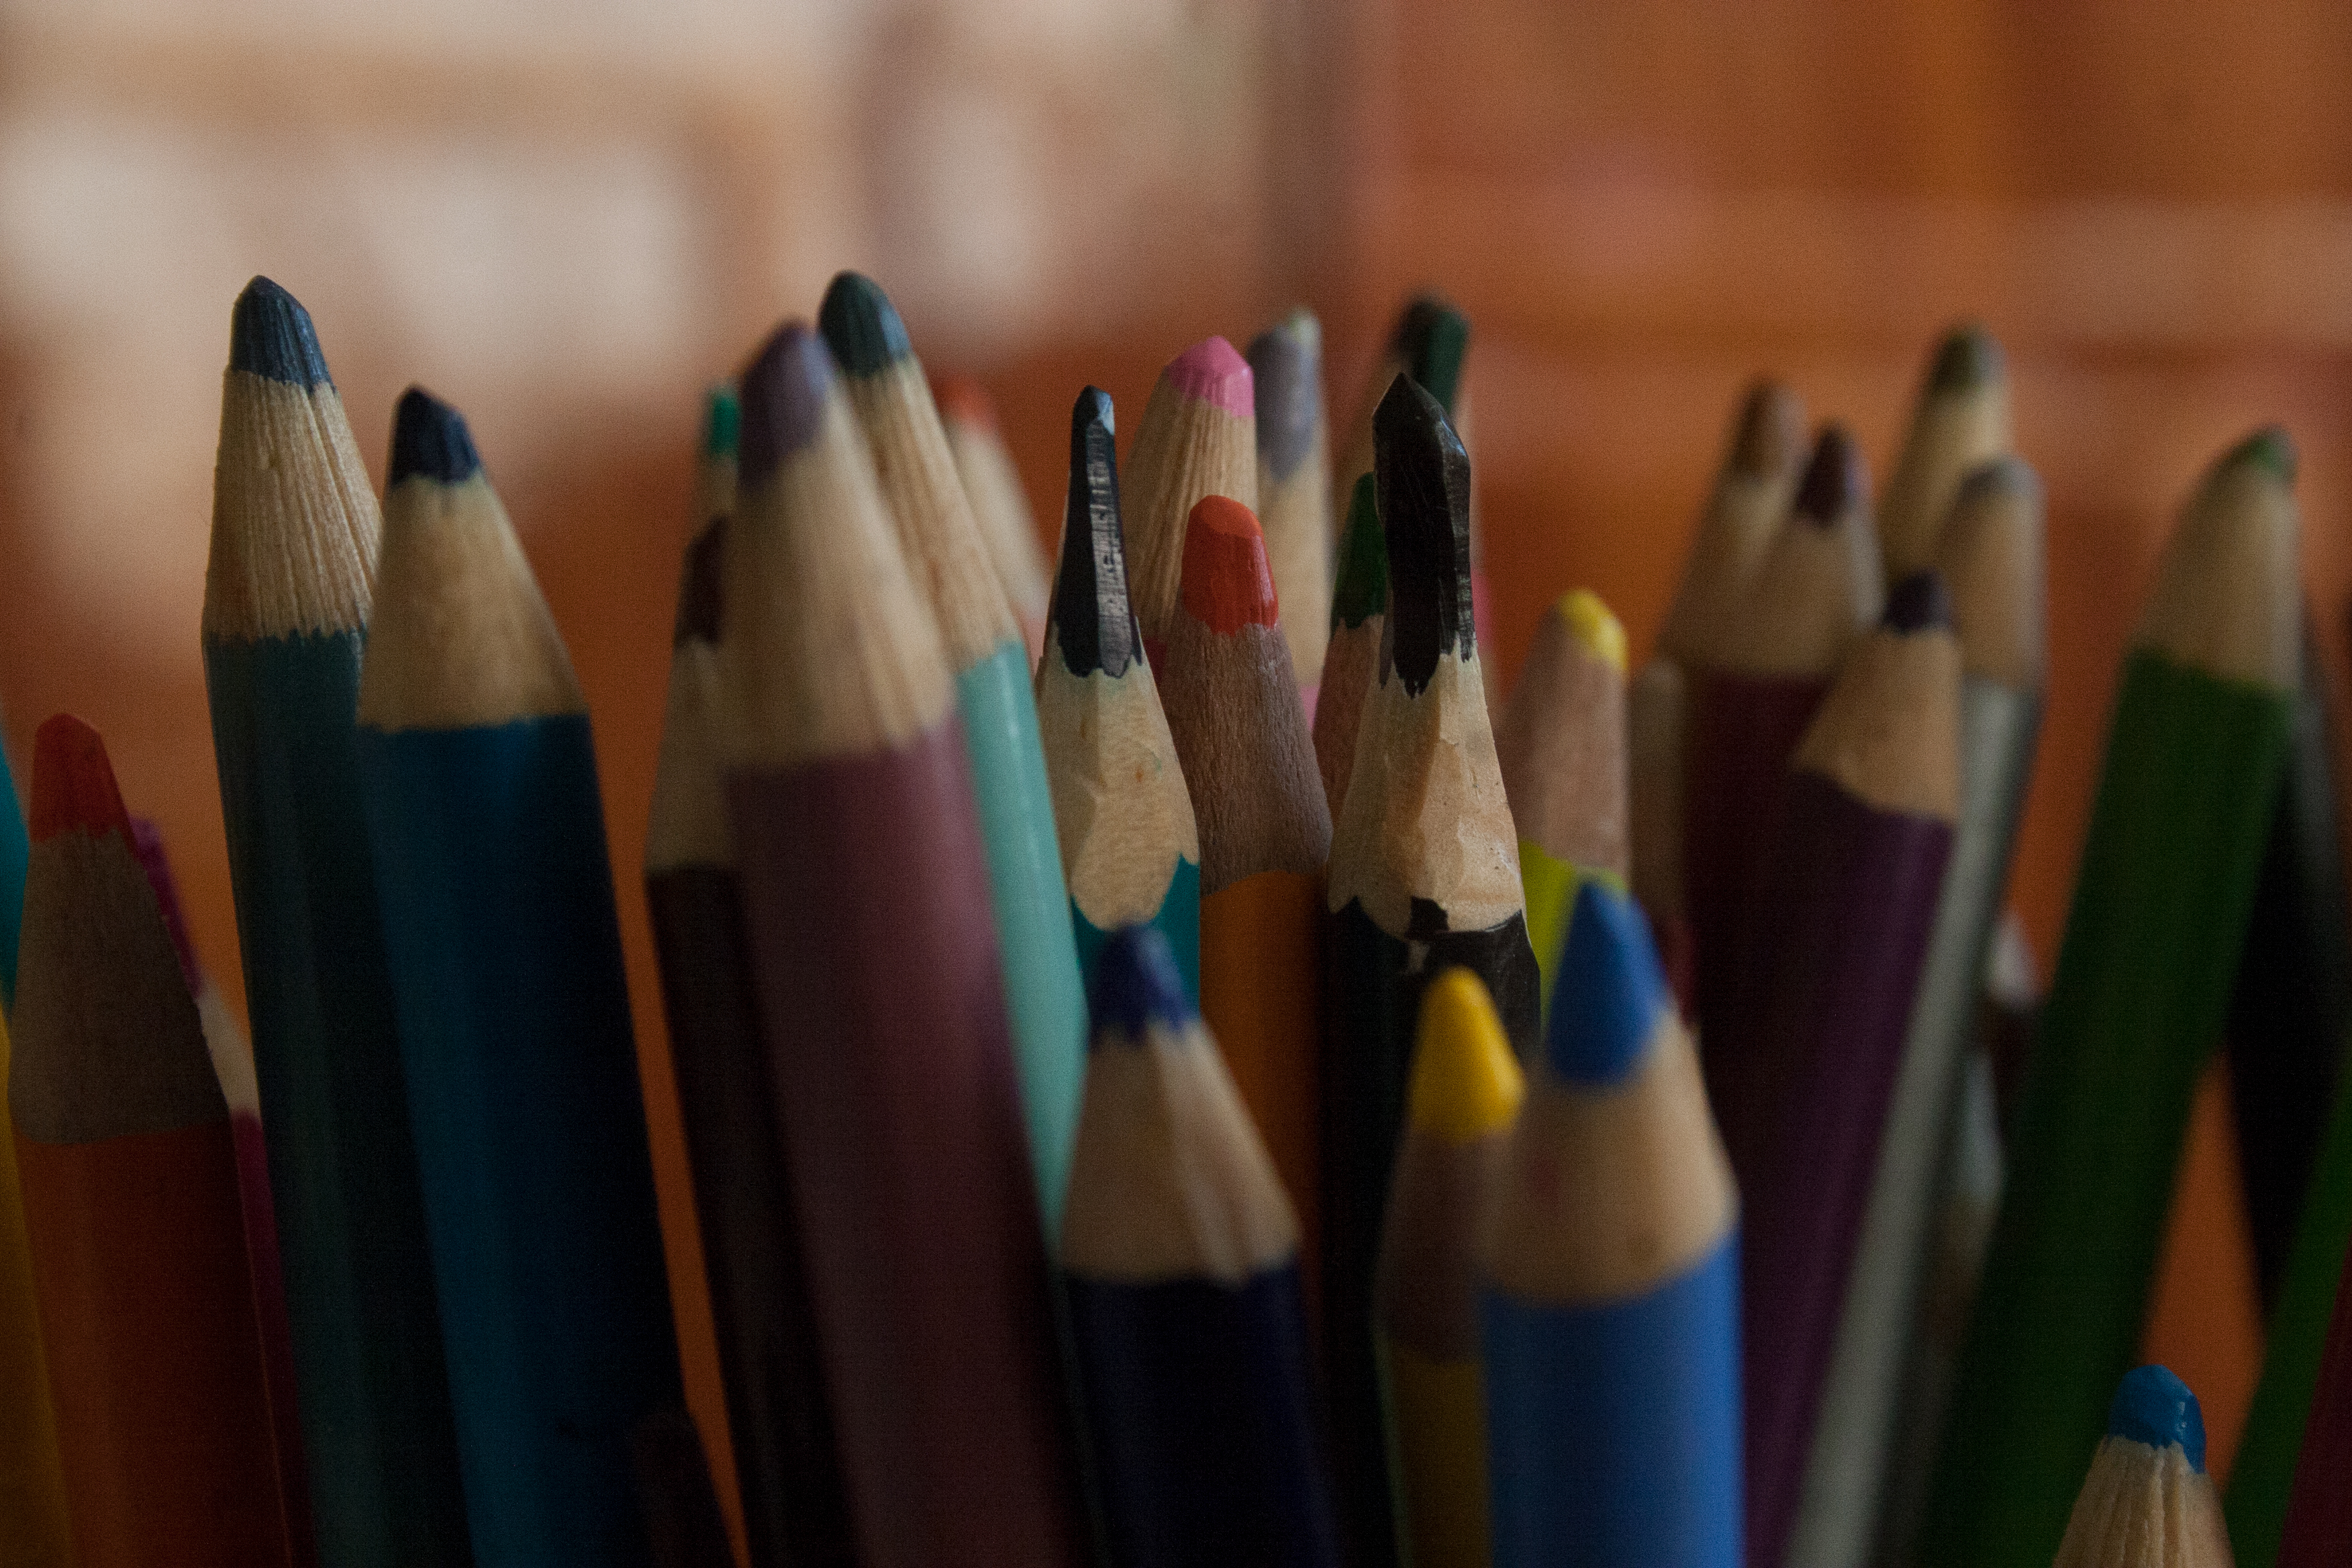
natural, pencil, office supplies, writing implement, crayon, stationery, Colorfulness, Office instrument